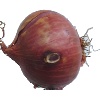
Label: Onion Red 1